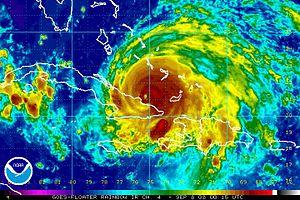
L'ouragan Ike est le 9ᵉ système tropical, le 5ᵉ ouragan et le 3ᵉ ouragan majeur de la saison cyclonique 2008 dans l'océan Atlantique nord. Il est du type ouragan capverdien, issu d’une onde tropicale s’étant formée au large des Îles du Cap-Vert à la fin d’août. Ike s’est lentement développé sur l’océan Atlantique pour atteindre brièvement la catégorie 4, le 4 septembre au matin, avec des vents soutenus de 238 km/h et une pression centrale de 935 hPa. Ceci en a fait l’ouragan le plus intense de la saison 2008.